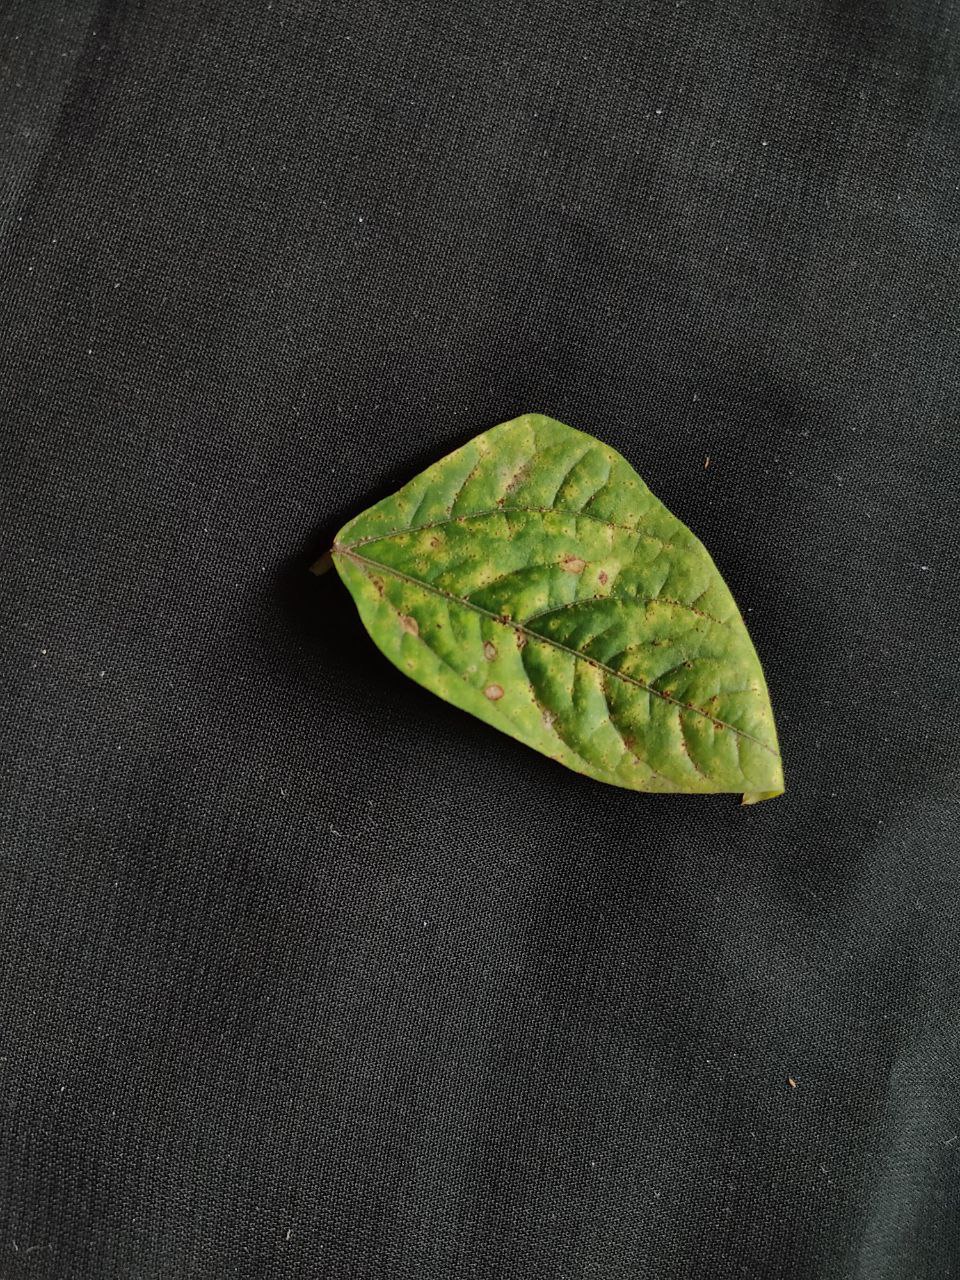
Crop: cowpea
Leaf condition: Septoria leaf spot